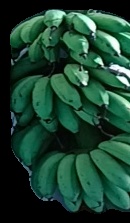
Variety: rasbale
Grade: grade2